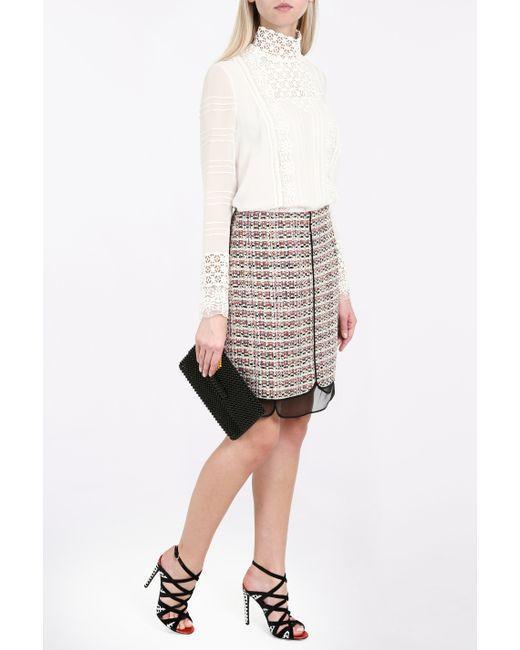
Weißes Langarmshirt aus Spitze mit Rollkragen für Damen